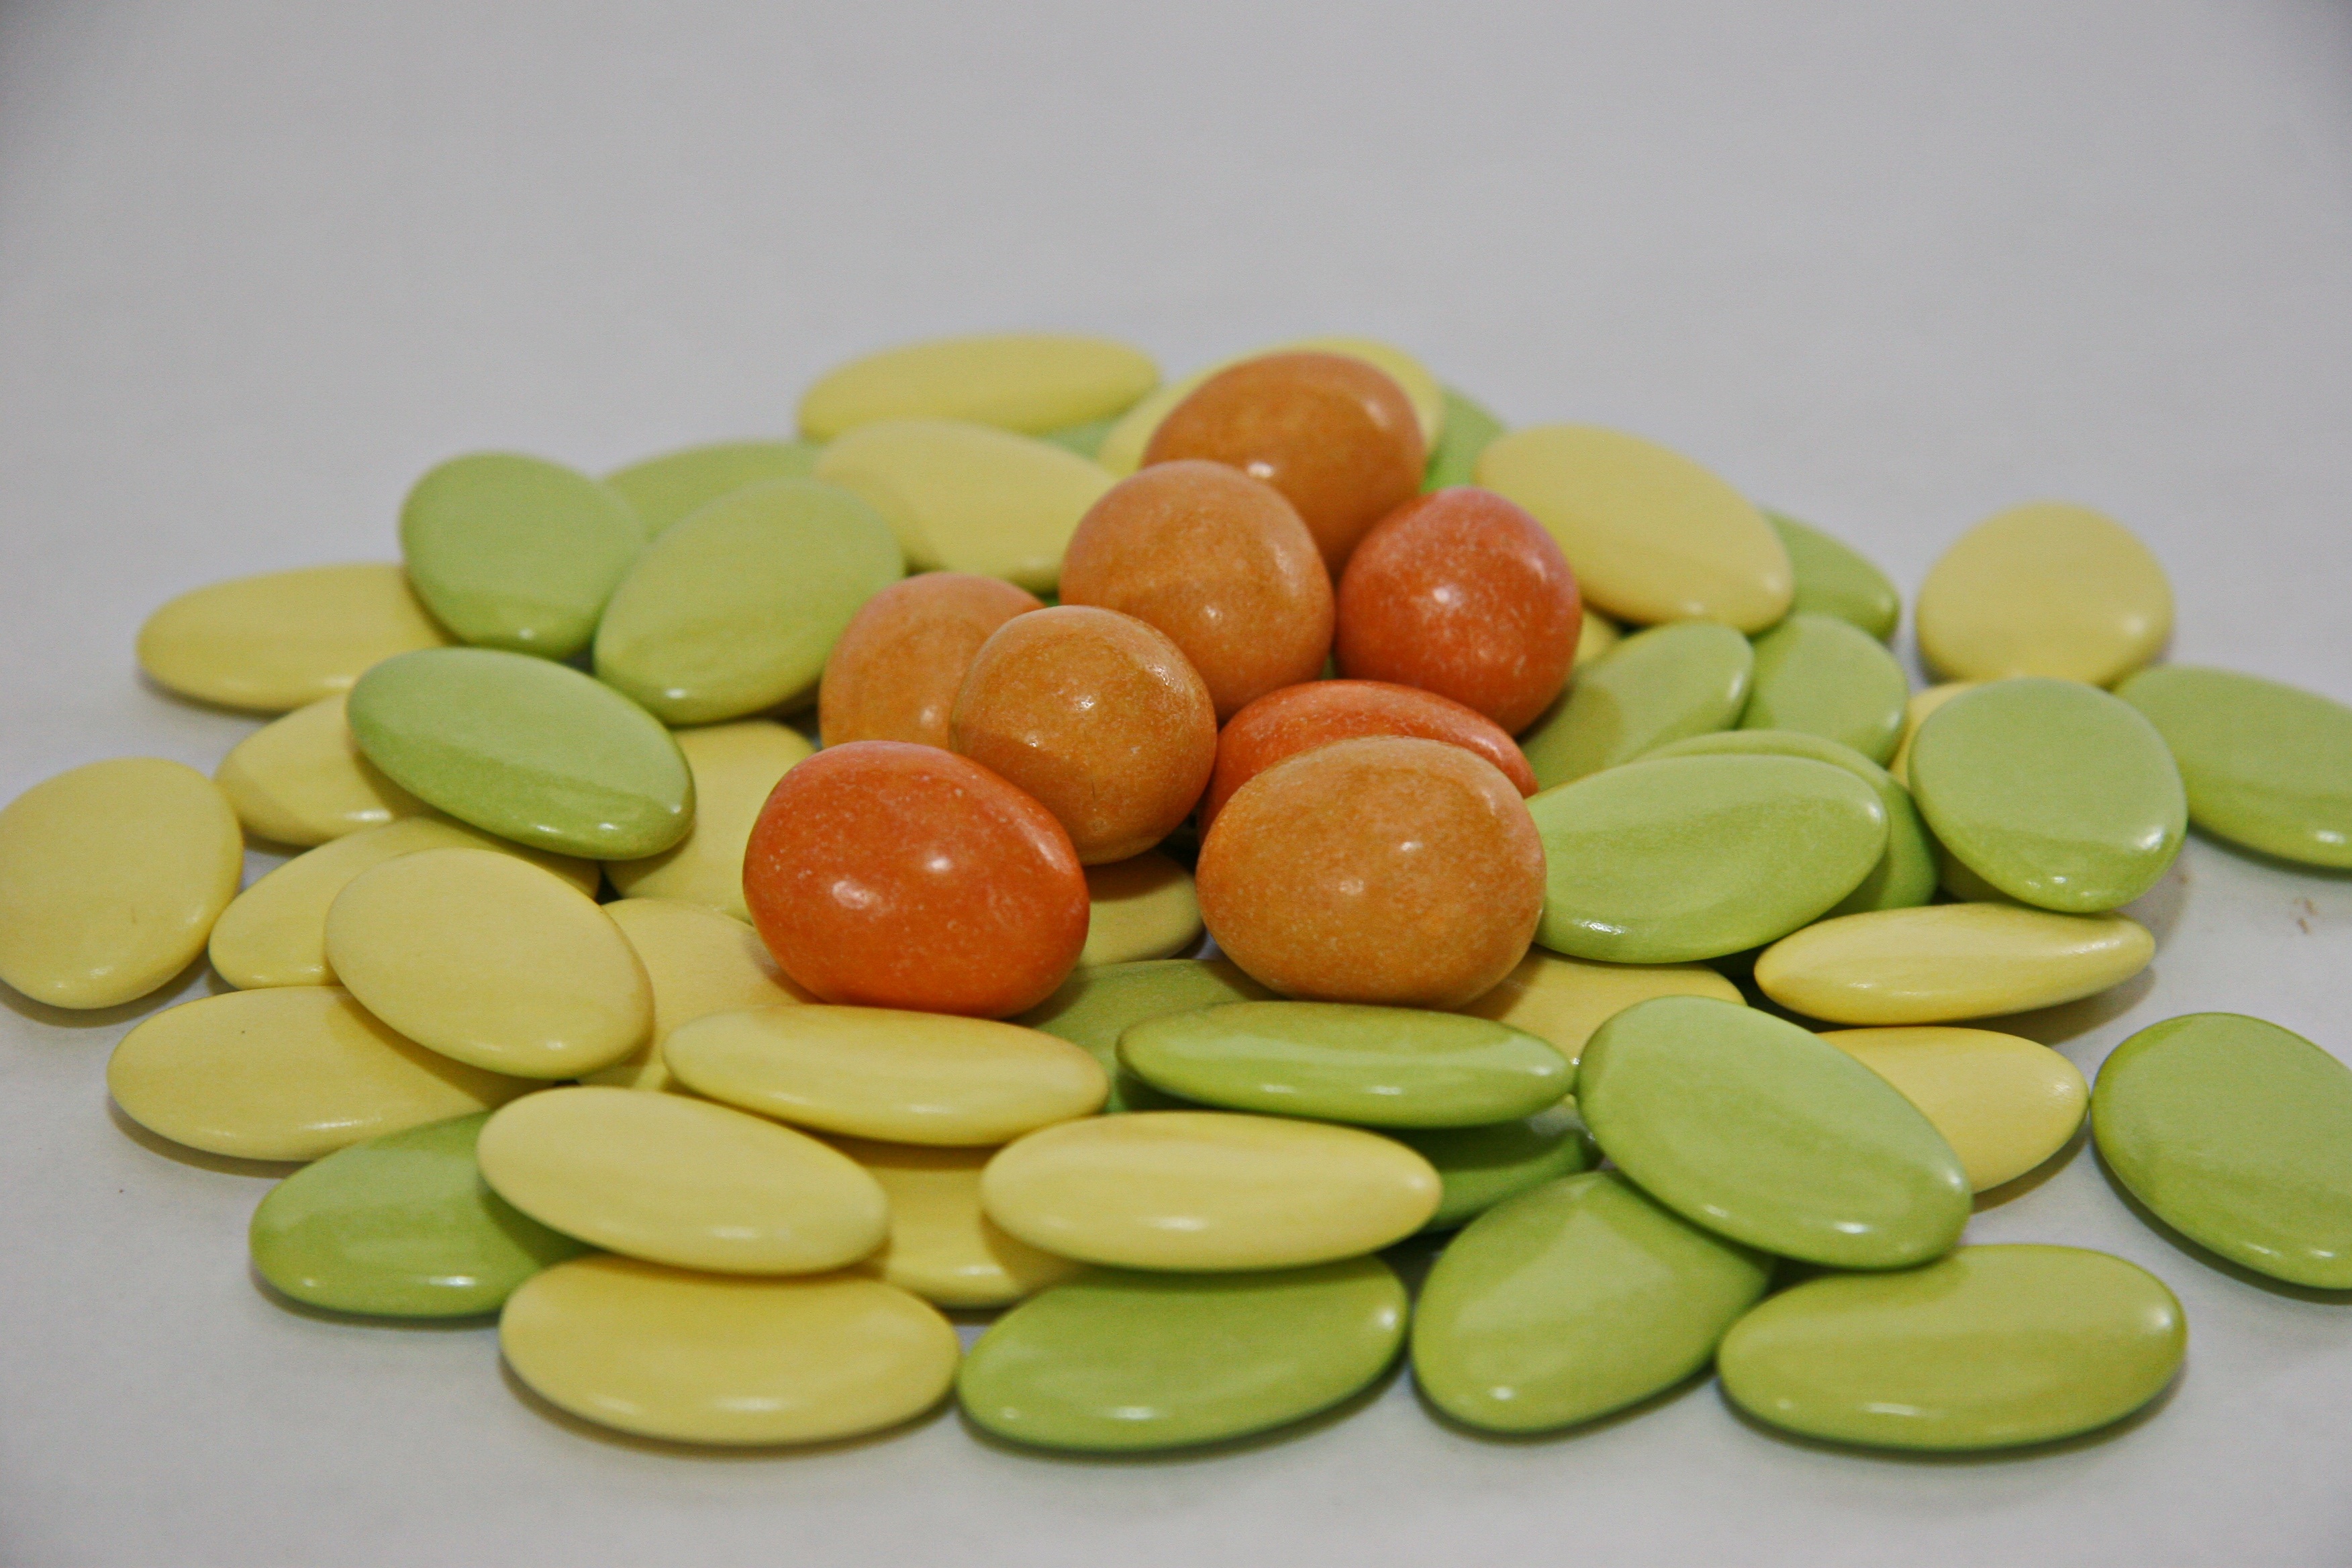
plant, sweet, food, produce, vegetable, crop, dessert, sweets, dining, candy, comfort, taste, flowering plant, pastilles, land plant